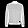
Label: Coat